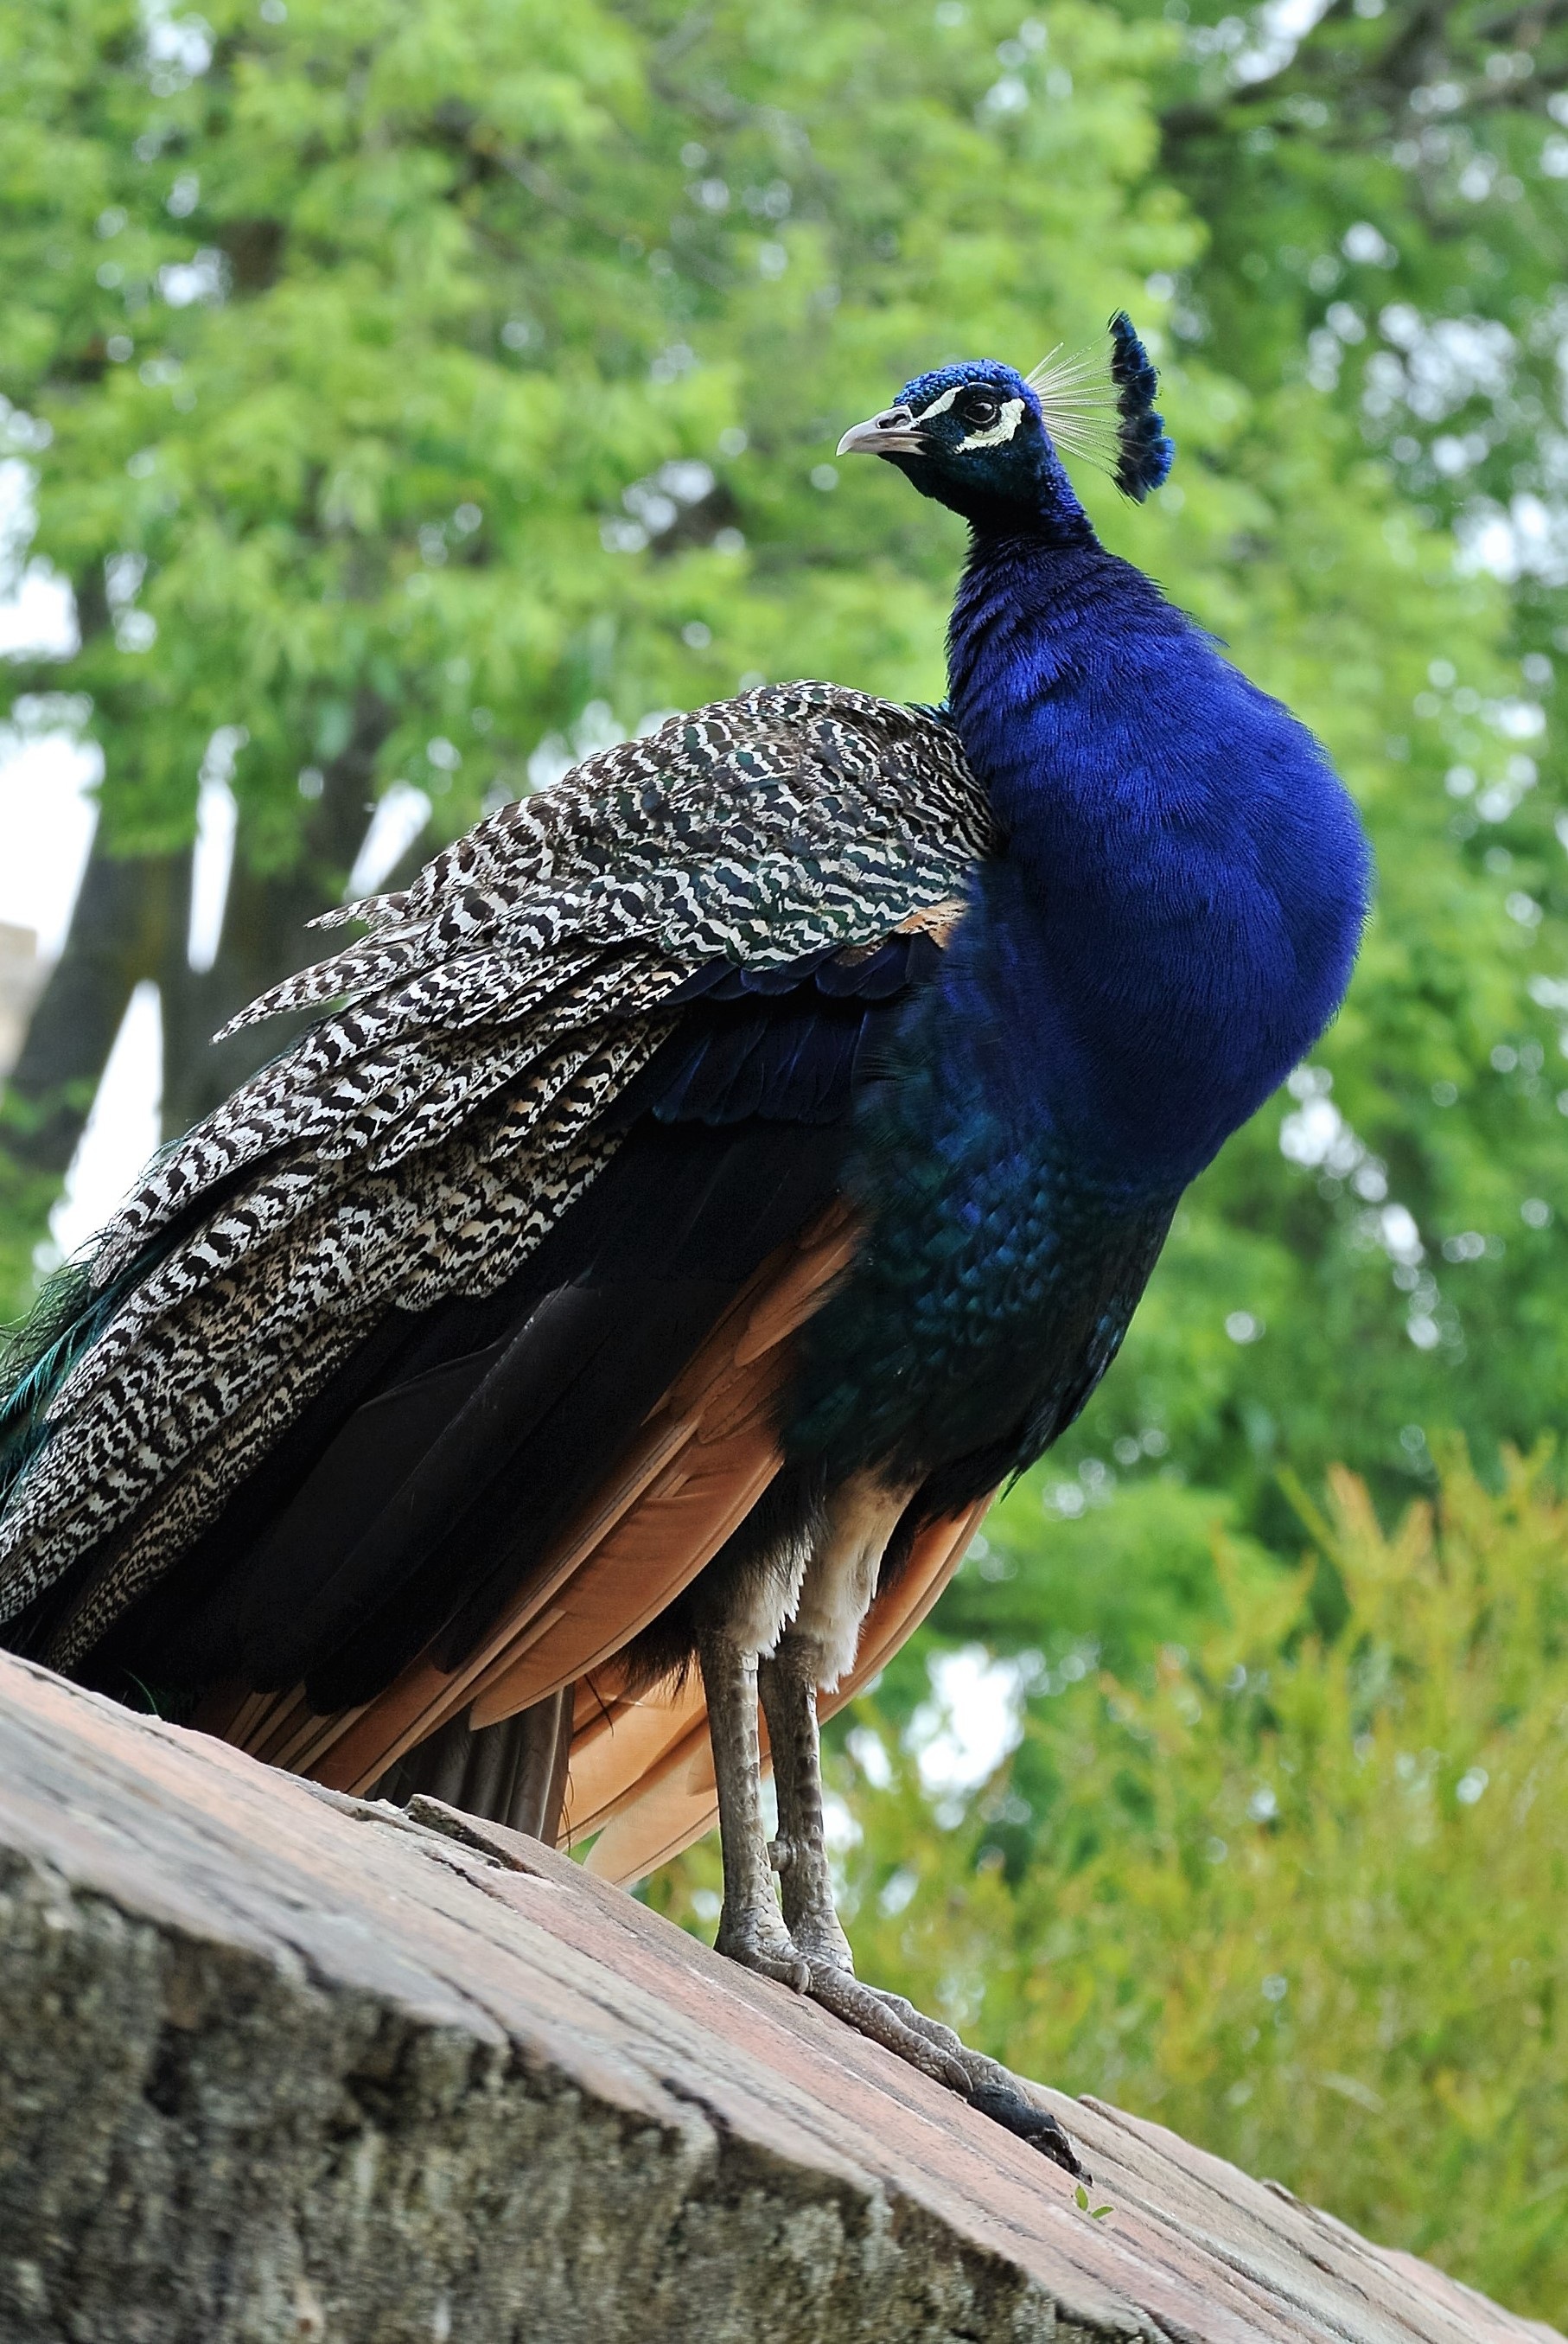
nature, bird, wildlife, beak, castle, fowl, fauna, peacock, galliformes, vertebrate, peafowl, lisbon, animal life